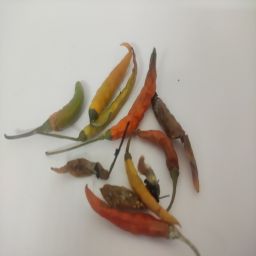
Crop: Chile Pepper
Quality: Damaged